Birkdale (ship)

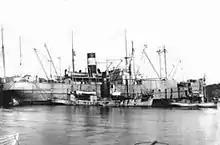
SS "Porvenir", circa 1925

Helenslea sold her in 1924, and from 1924 to 1927 she was with G. Ronald, at Callao, Peru.